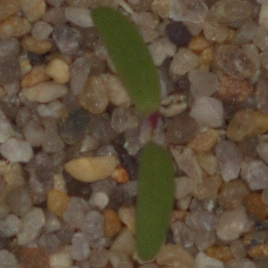
Label: fat_hen